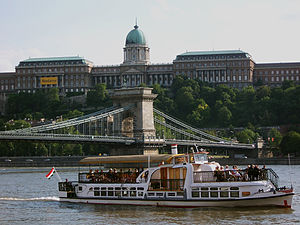
Kædebroen / Billedgalleri
Kædebroen er en velkendt hængebro over floden Donau. Broen forbinder Ungarns hovedstad Budapests to bydele Buda og Pest på hhv. vestre og østre side af floden.